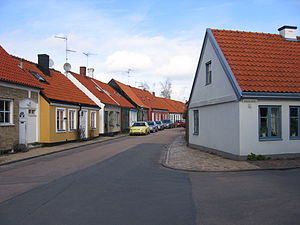
Landskrona
Gadebillede, Landskrona
Landskrona er med 33.308 indbyggere hovedby i Landskrona kommun og er den femtestørste by i Skåne, Sverige.